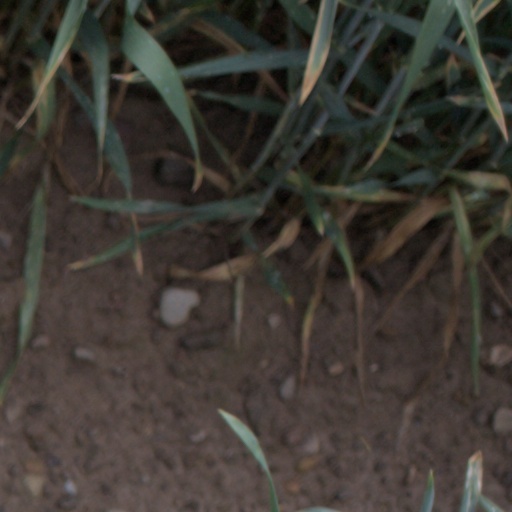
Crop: wheat